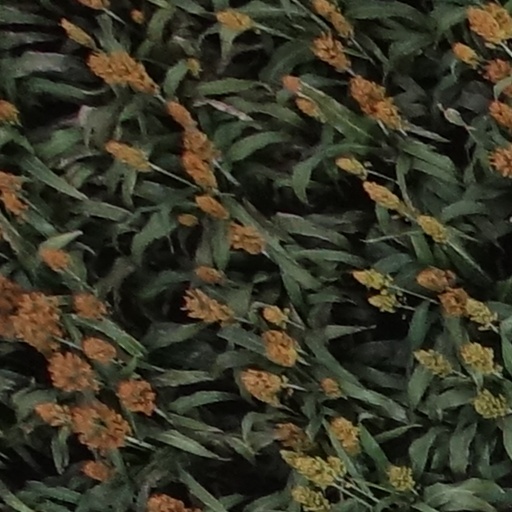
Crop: sorghum